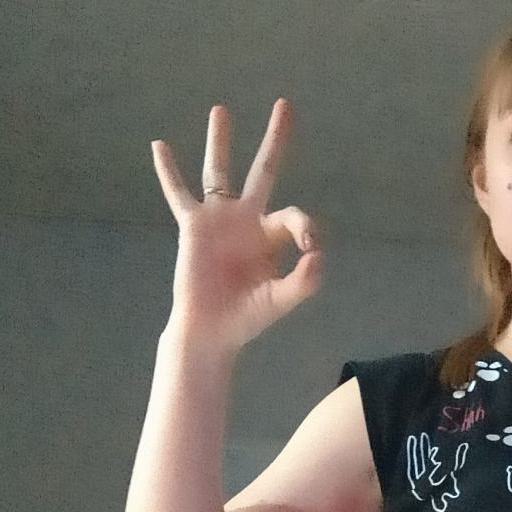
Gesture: ok